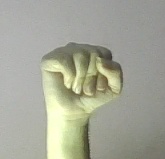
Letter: saad